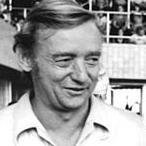
Age: 19